History of Norfolk, Virginia

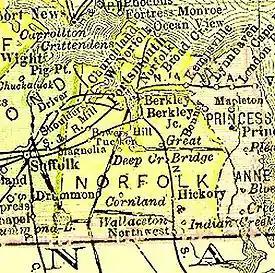
Map of the city of Norfolk and Norfolk County, Virginia, 1895

By 1870, the end of Reconstruction was at hand in Norfolk. Union occupation troops withdrew and Virginia was readmitted to the Union. During this time, African-Americans throughout Hampton Roads were elected to state and local offices. Gradually they were restricted from office and voting by the whites' paramilitary violence and intimidation, and increasingly discriminatory legislation, including Jim Crow Laws to control work, segregated public facilities and transportation, and other aspects of life.